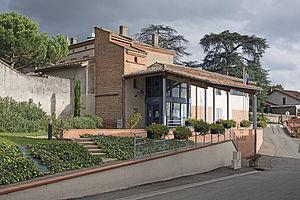
Canals est une commune française, située dans le département de Tarn-et-Garonne en région Occitanie.